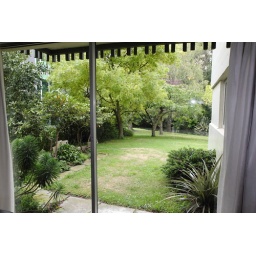
Outlook from our cute little apartment in beautiful Christchurch. Took a few quick snaps in case our apartment building is condemned.